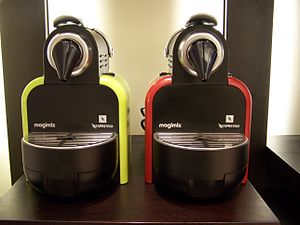
Kaffemaskine
En kaffekapselmaskine
En kaffemaskine er et apparat til brygning af kaffe. Flertallet af kaffemaskiner er elektriske som filterkaffemaskiner, espressomaskiner, kaffekapselmaskiner og kaffeautomater. Nogle er mekaniske som eksempelvis stempelkander.